Health care prices in the United States

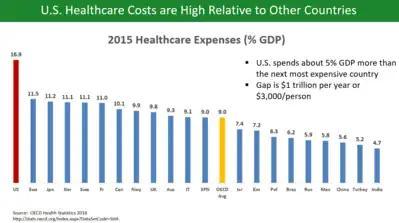
Comparing healthcare costs as percentage of GDP across OECD countries

U.S. healthcare costs in 2015 were 16.9% GDP according to the OECD, over 5% GDP higher than the next most expensive OECD country. With U.S. GDP of $19 trillion, healthcare costs were about $3.2 trillion, or about $10,000 per person in a country of 320 million people. A gap of 5% GDP represents $1 trillion, about $3,000 per person relative to the next most expensive country. In other words, the U.S. would have to cut healthcare costs by roughly one-third ($1 trillion or $3,000 per person on average) to be competitive with the next most expensive country. Healthcare spending in the U.S. was distributed as follows in 2014: Hospital care 32%; physician and clinical services 20%; prescription drugs 10%; and all other, including many categories individually making up less than 5% of spending. These first three categories accounted for 62% of spending.